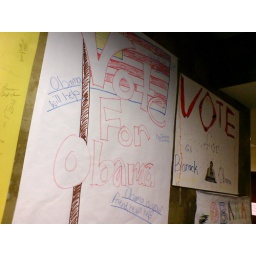
Lots of Obama posters made by children on the campaign office walls